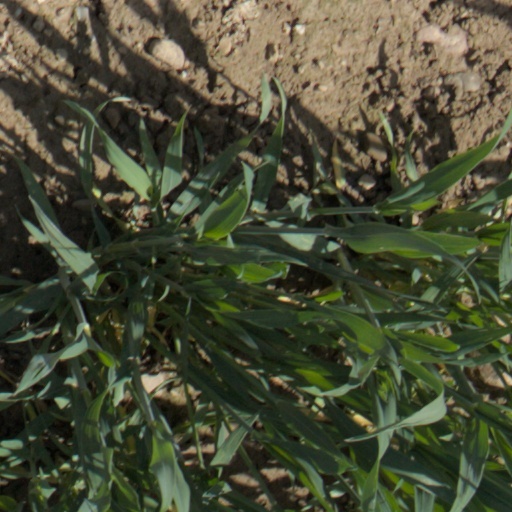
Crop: wheat